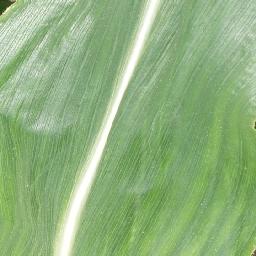
Label: Corn_(Maize)___Healthy